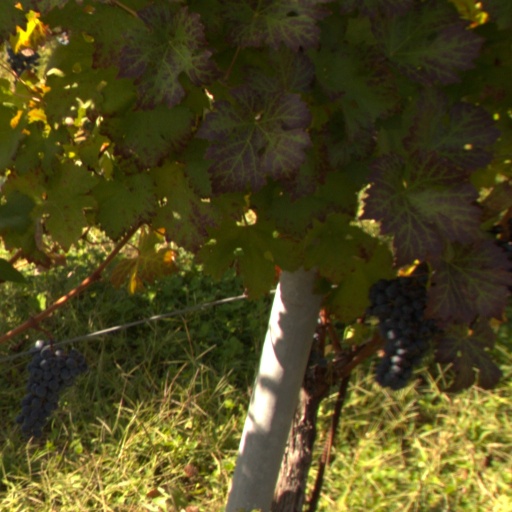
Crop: grape